Wells College

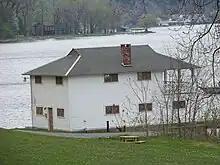
Wells College Boathouse on Cayuga Lake

In the mid-1960s, Wells College was included in the Finger Lakes Colleges Computing Center, later the Finger Lakes Area Computing Center, a computing center born out of a National Science Foundation grant awarded to Cornell University. The project utilized time-sharing of an IBM 360/67 between colleges and high schools in upstate New York, and, although the 360/67 system did not meet its high expectations, access to the computing center allowed Wells and the other member institutions to make progress on installing their own computing infrastructure.